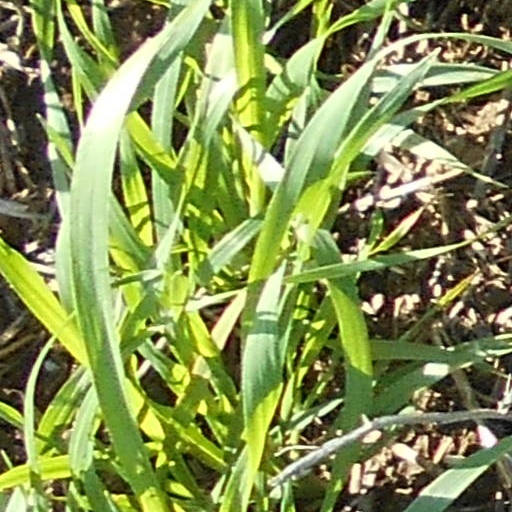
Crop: wheat